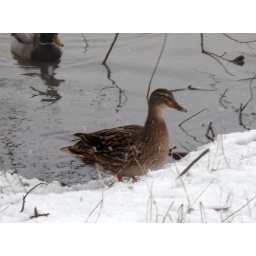
duck on lake in surrey